Timex Datalink

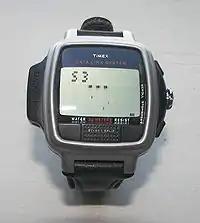
Datalink USB Dress edition with "Invasion" video game wrist app. (Three lives remaining). The watch crown ("i-control") can be used to move the defender left to right and the fire control is the Start/Split button on the lower side of face of the watch at 6 o' clock. The pixels of the invaders appear slightly blurred upon picture magnification because of the animation of the aliens. The faint pixels diagonally to the left of the defender block are pixel traces of alien missiles.

Although initially a mild disappointment for the wireless datalink purists, it gained widespread acceptance, because, although now tethered to the computer through the USB port during data transfer, the new watch featured greatly improved data transfer rates, greatly increased memory capacity and many additional and customizable modes of operation, as well as two way communication between the watch and computer.